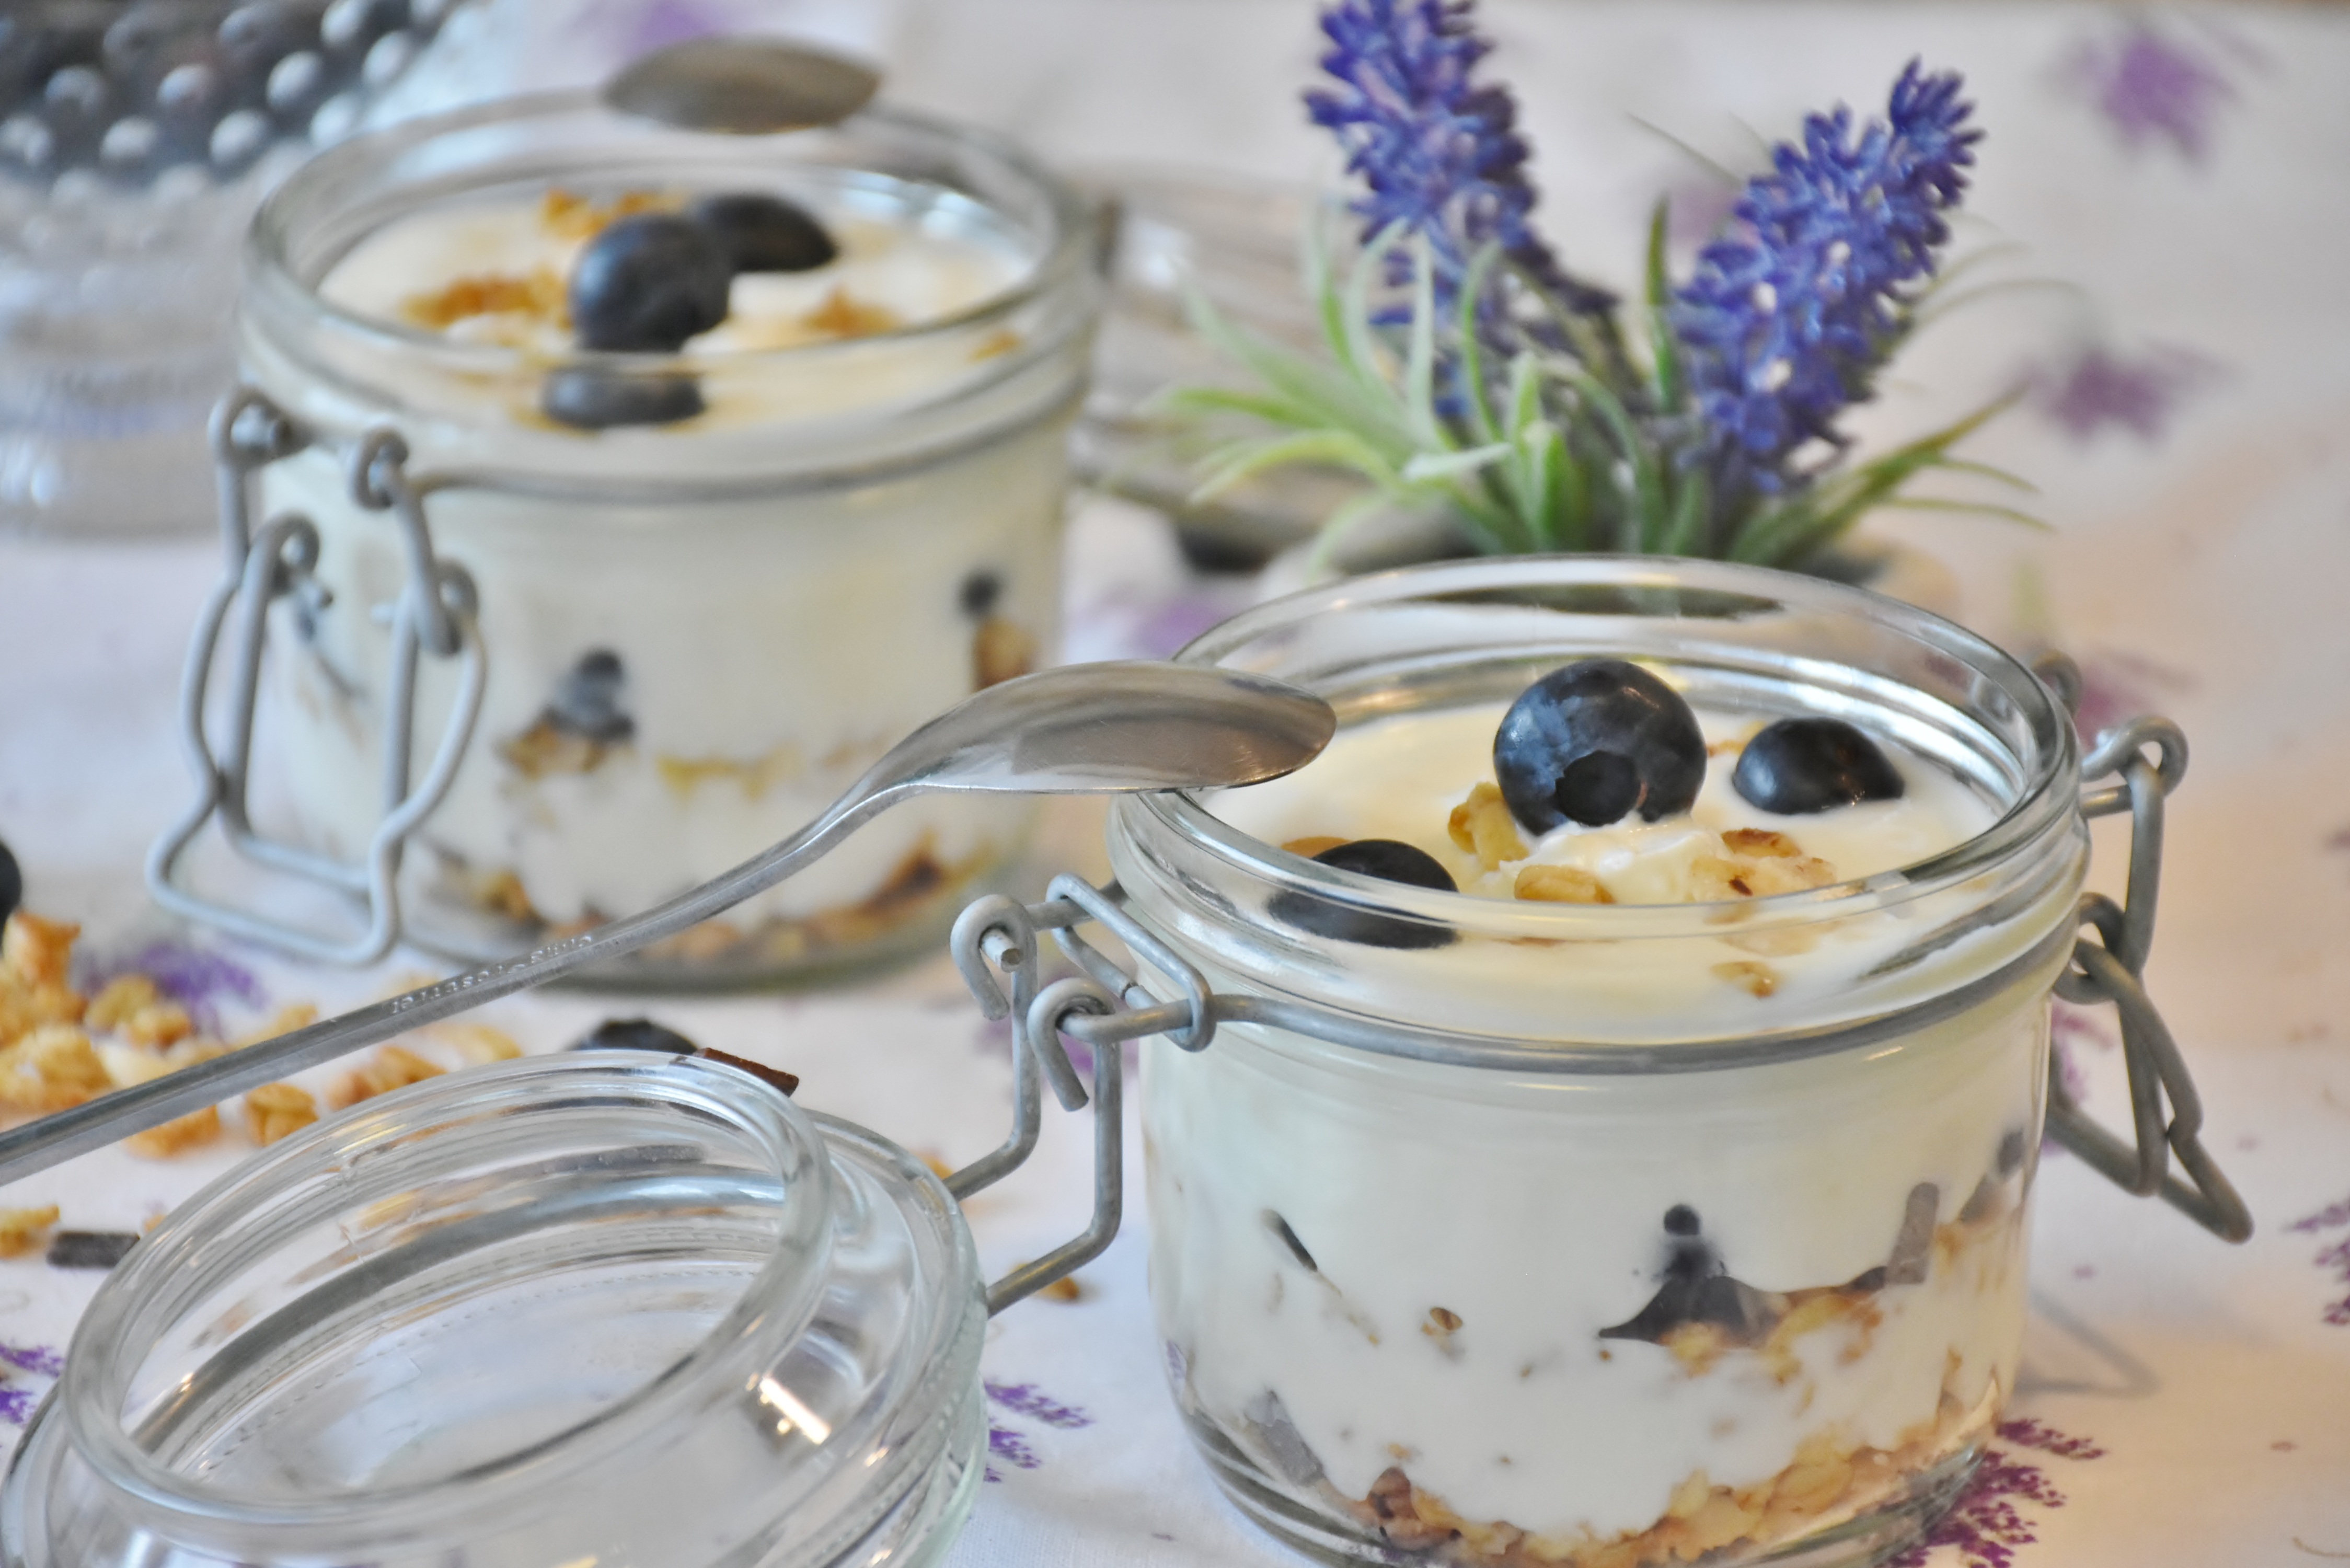
white, fruit, sweet, summer, meal, food, produce, breakfast, milk, dessert, eat, cream, delicious, yogurt, berries, sugar, blueberries, fruits, fruity, milk product, low calorie, drinkware